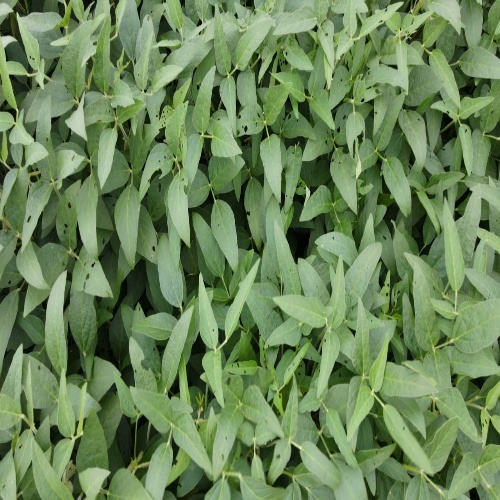
Label: Diabrotica_speciosa